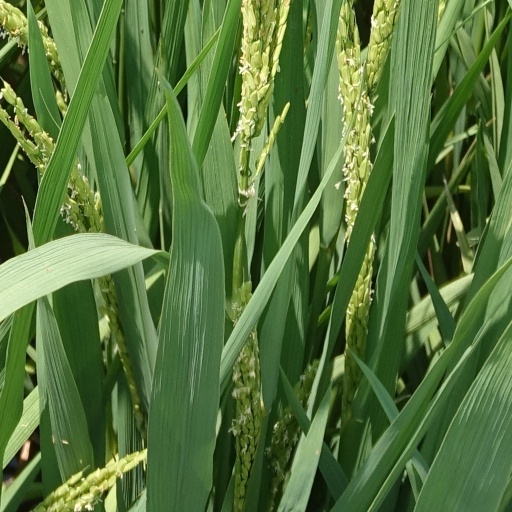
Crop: rice